Vatnajökull National Park

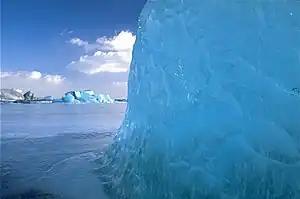
Blue ice iceberg in Jökulsárlón

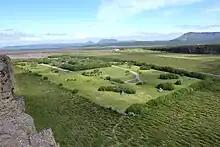
The campsite in Ásbyrgi. Vatnajökull National Park's visitor centre, Gljúfrastofa , can be seen further away.

The Northern Territory consists of north-western Vatnajökull, Askja caldera and its surroundings, Jökulsárgljúfur canyon and some of Jökulsá á Fjöllum riverbed. A visitor centre and a campsite are located in Ásbyrgi, along with a campsite in Vesturdalur .